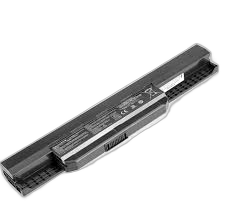
Waste category: battery